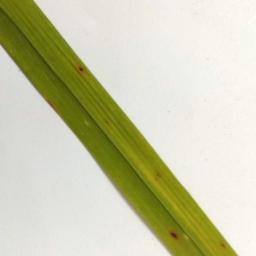
Label: Rice___Brown_Spot